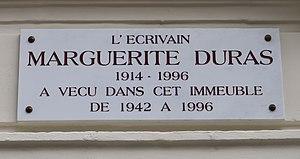
Plaque en hommage à Marguerite Duras, 5 rue Saint-Benoît (Paris, 6e).
La rue Saint-Benoît est une voie située dans le quartier Saint-Germain-des-Prés du 6ᵉ arrondissement de Paris.
Marguerite Duras — nom de plume de Marguerite Donnadieu — est une femme de lettres, dramaturge, scénariste et réalisatrice française, née le 4 avril 1914 à Gia Định, alors en Indochine française, et morte le 3 mars 1996 à Paris.